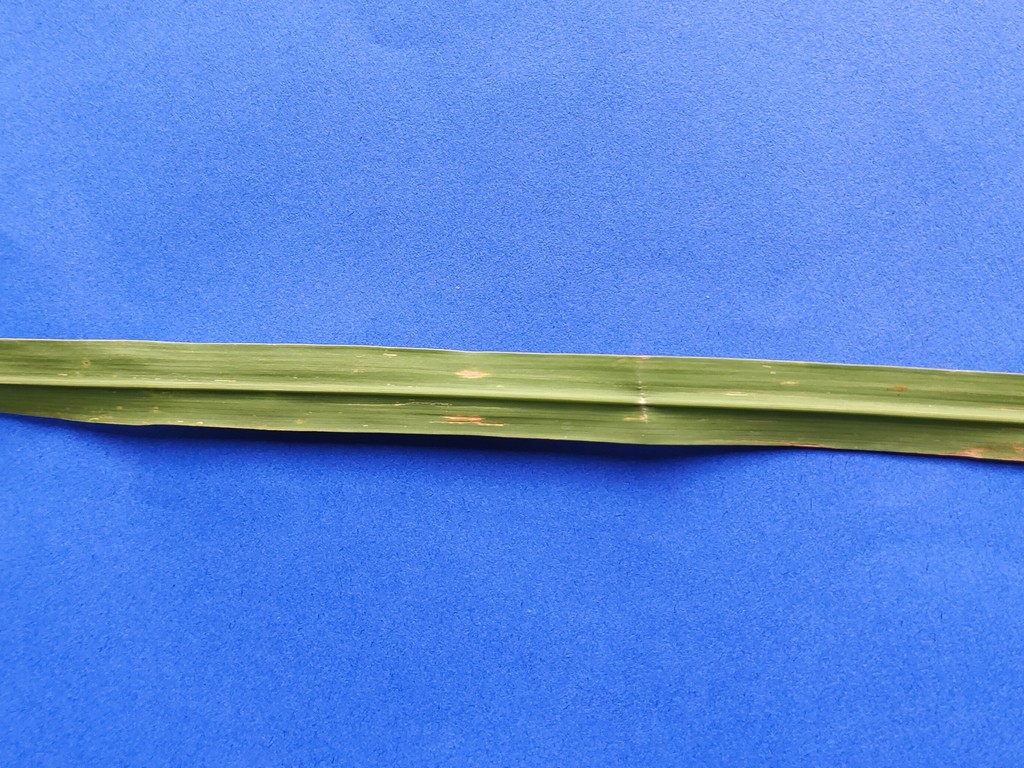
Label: Unhealthy